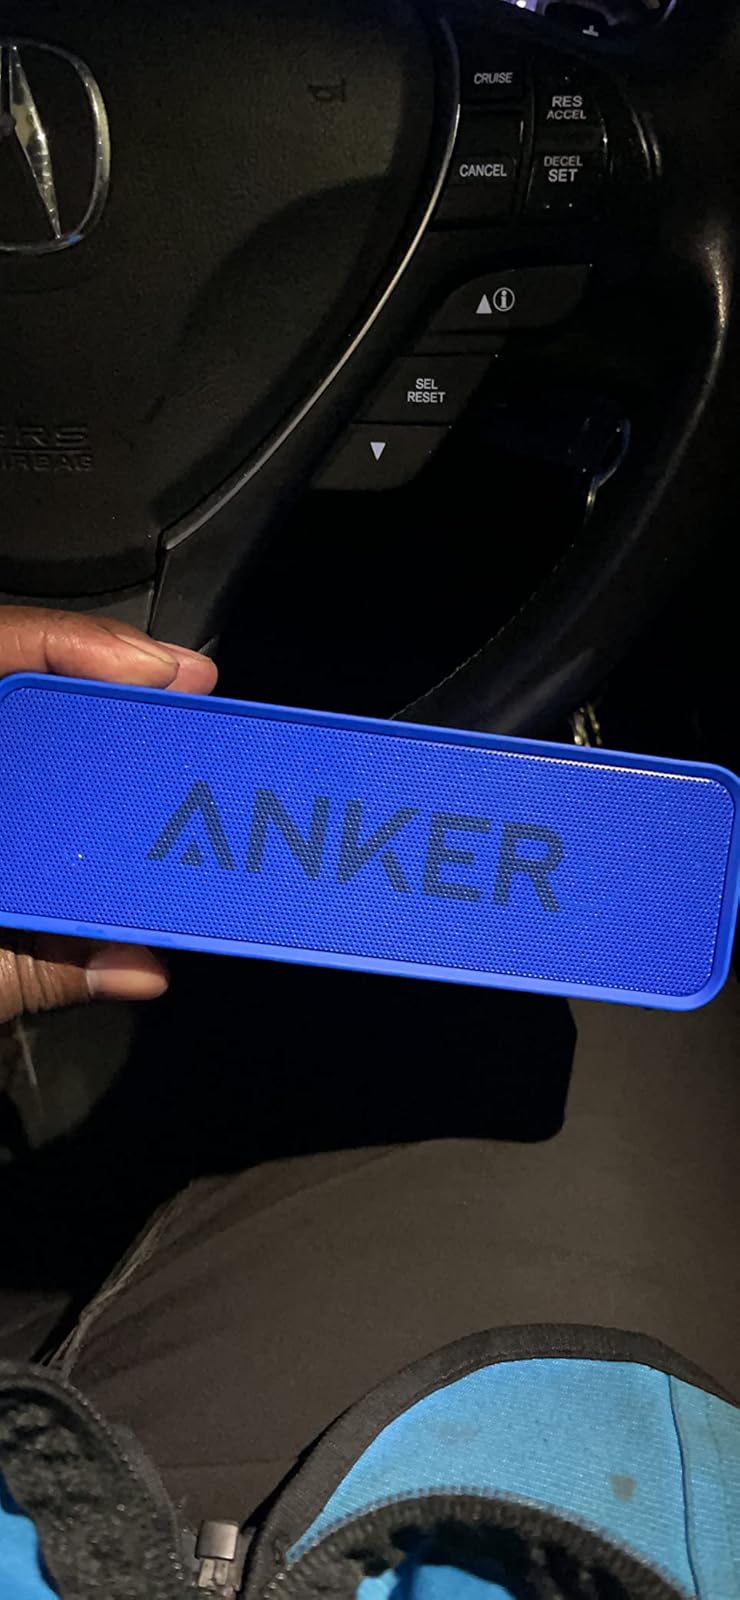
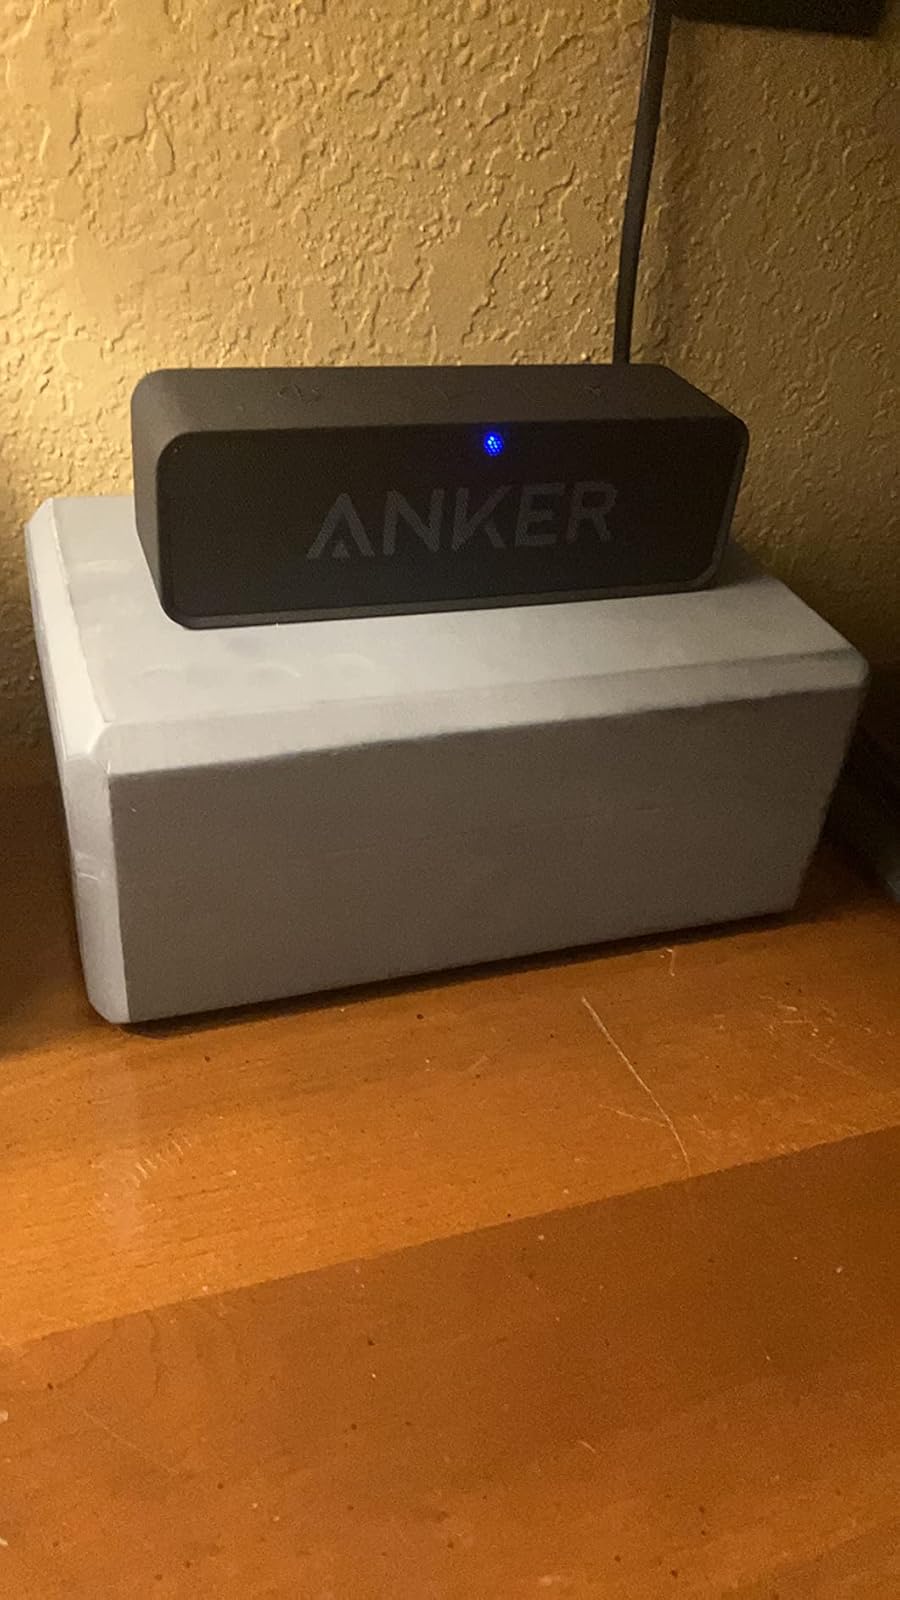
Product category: speaker
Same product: no